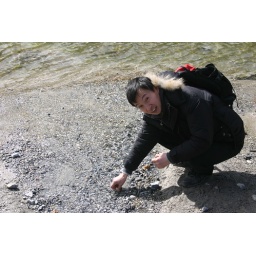
Gang Qiang picking up rocks from the crystal blue lake in Lijiang for goose!